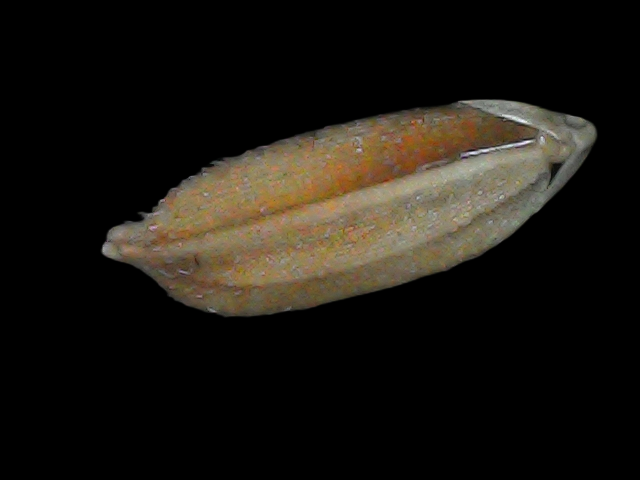
Rice variety: Br22